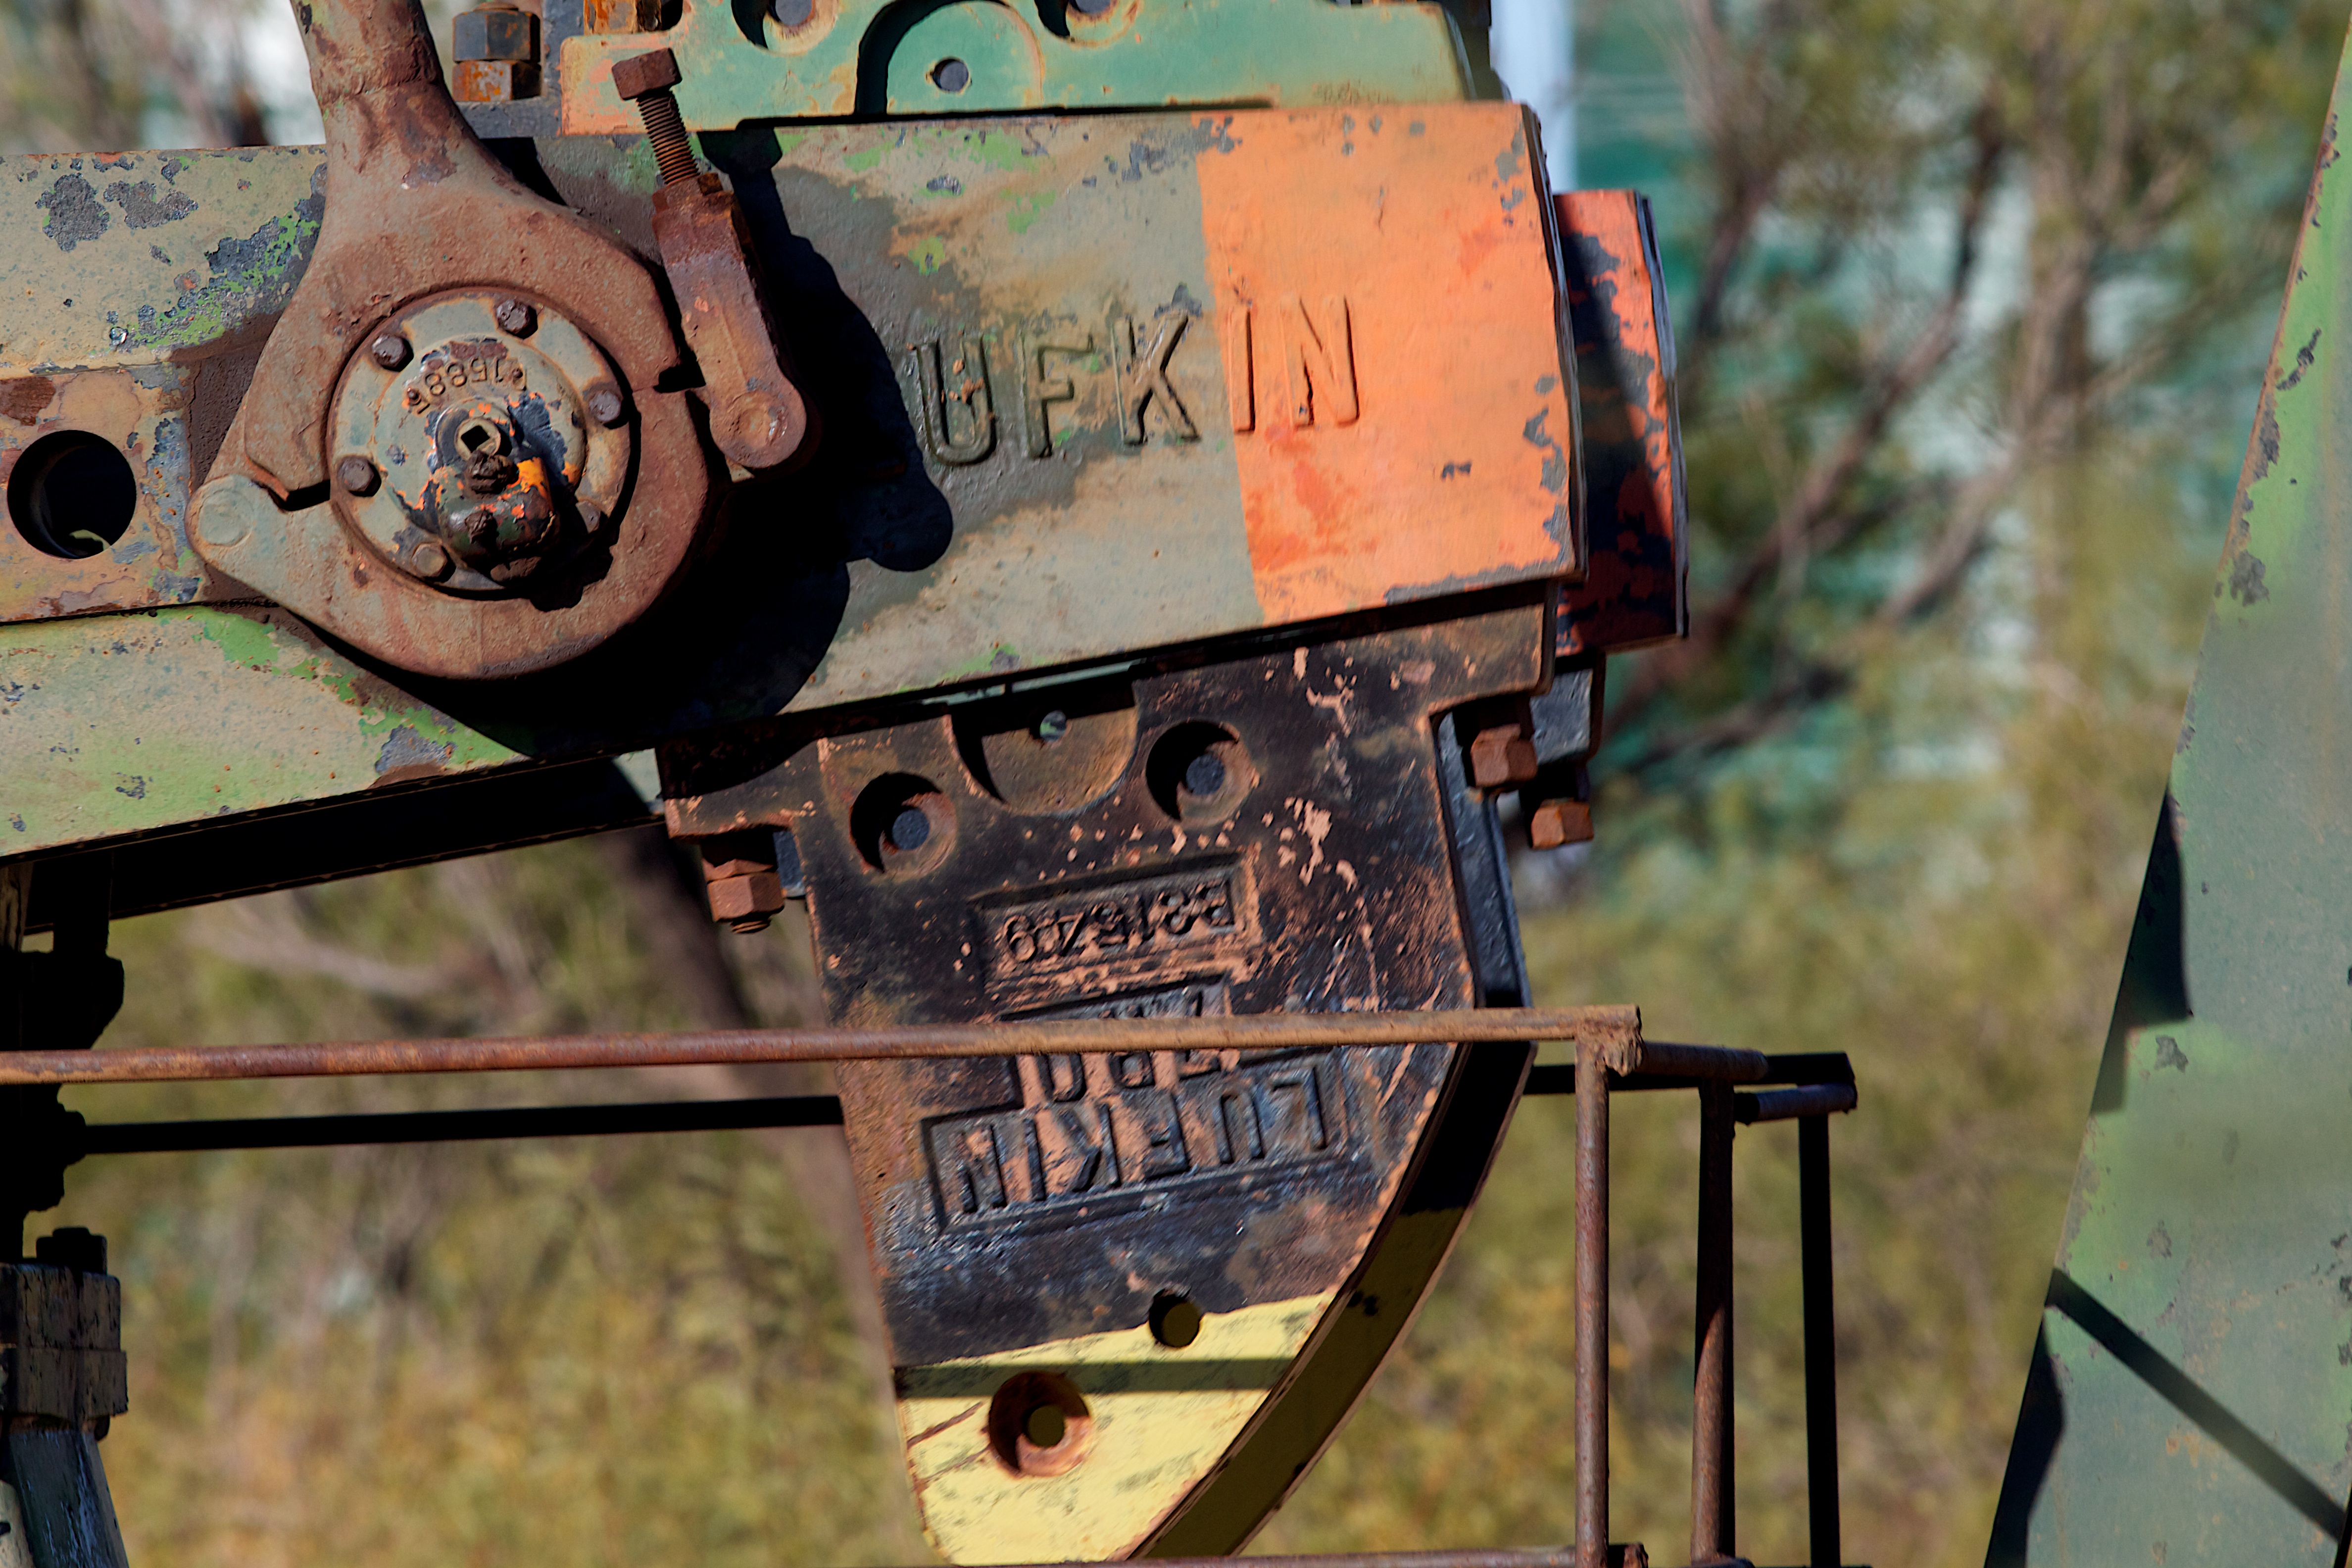
transport, vehicle, art, locomotive, odyssey, man made object